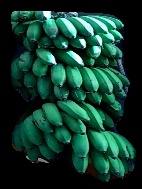
Variety: rasbale
Grade: grade2